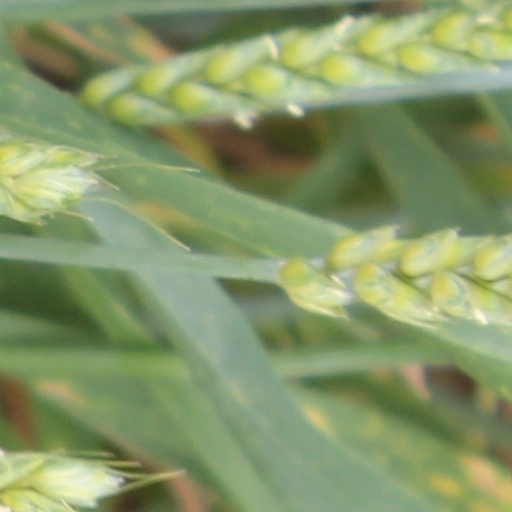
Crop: wheat